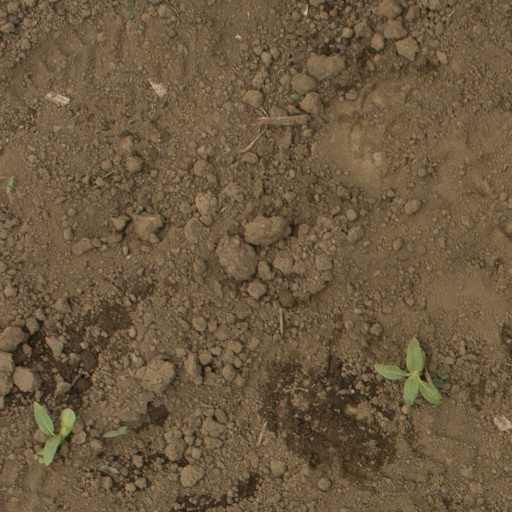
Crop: Jerusalem artichoke